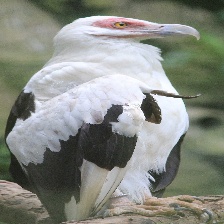
Species: PALM NUT VULTURE
Scientific name: GYPOHIERAX ANGOLENSIS
ImageNet parent category: vulture